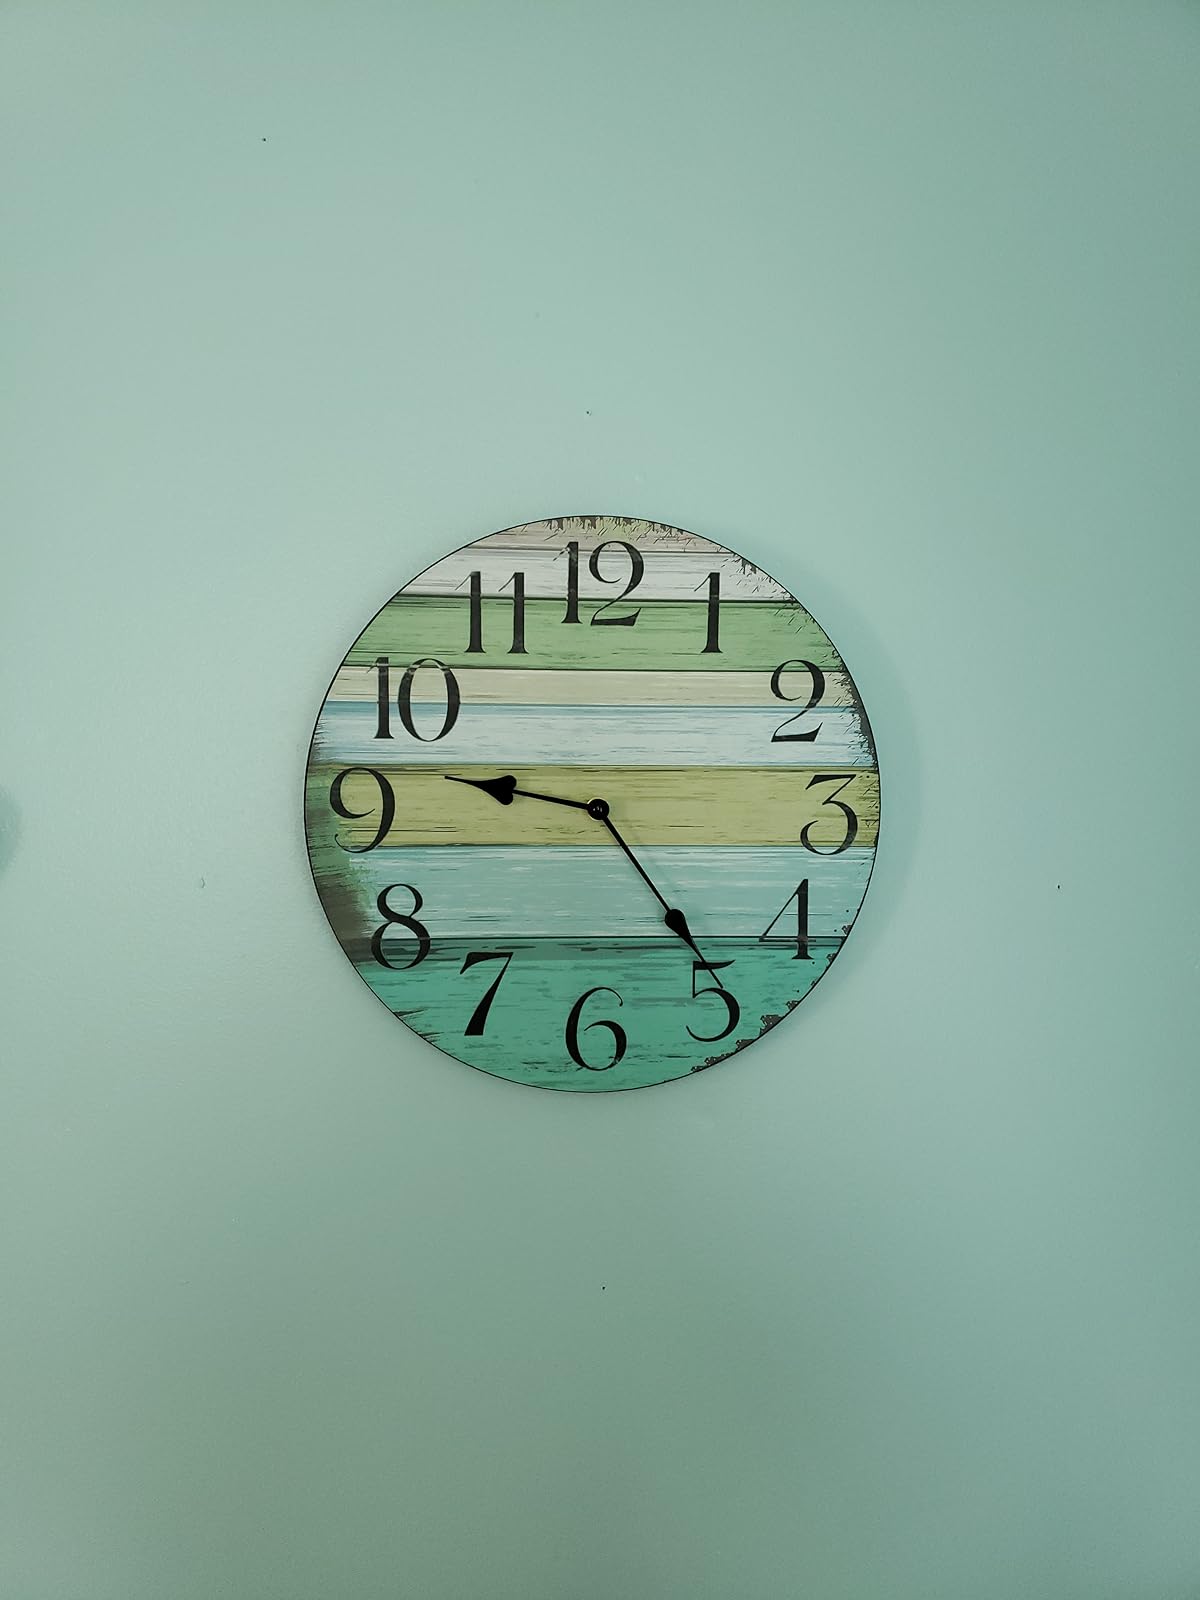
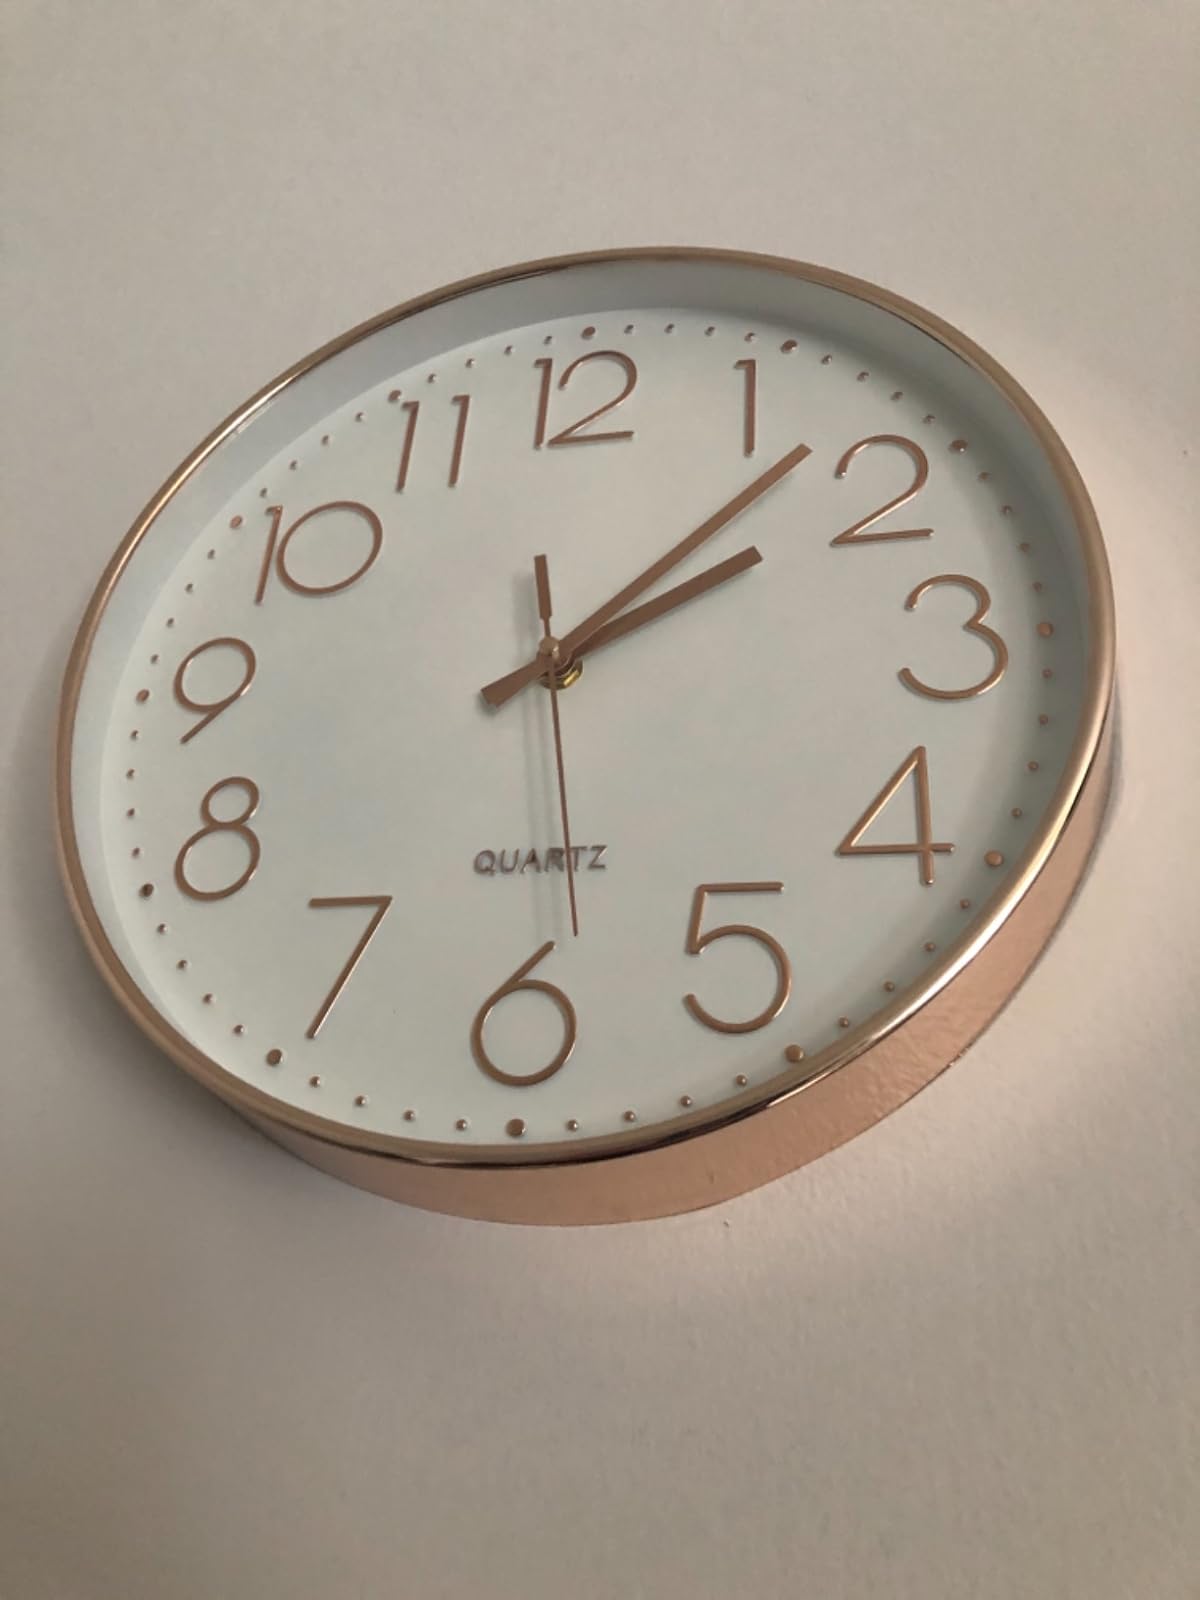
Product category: clock
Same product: no